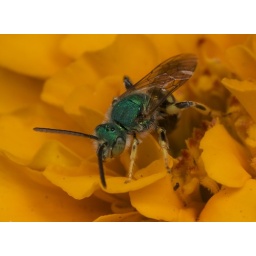
Small bright green bee feeding on flowers in Golden Gate Park, San Francisco.